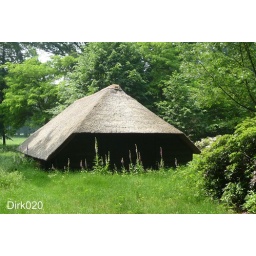
Schaaps kooi met rieten dak tussen de bomen/Sheep cage with thatched roof in between the trees